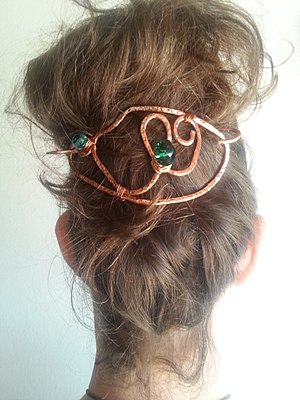
Kobbersmykkets historie
Hårspænde i kobber
hårdspænde med glas perle i kobber
Kobbersmykkets historie omfatter smykker, der er fremstillet af kobber.